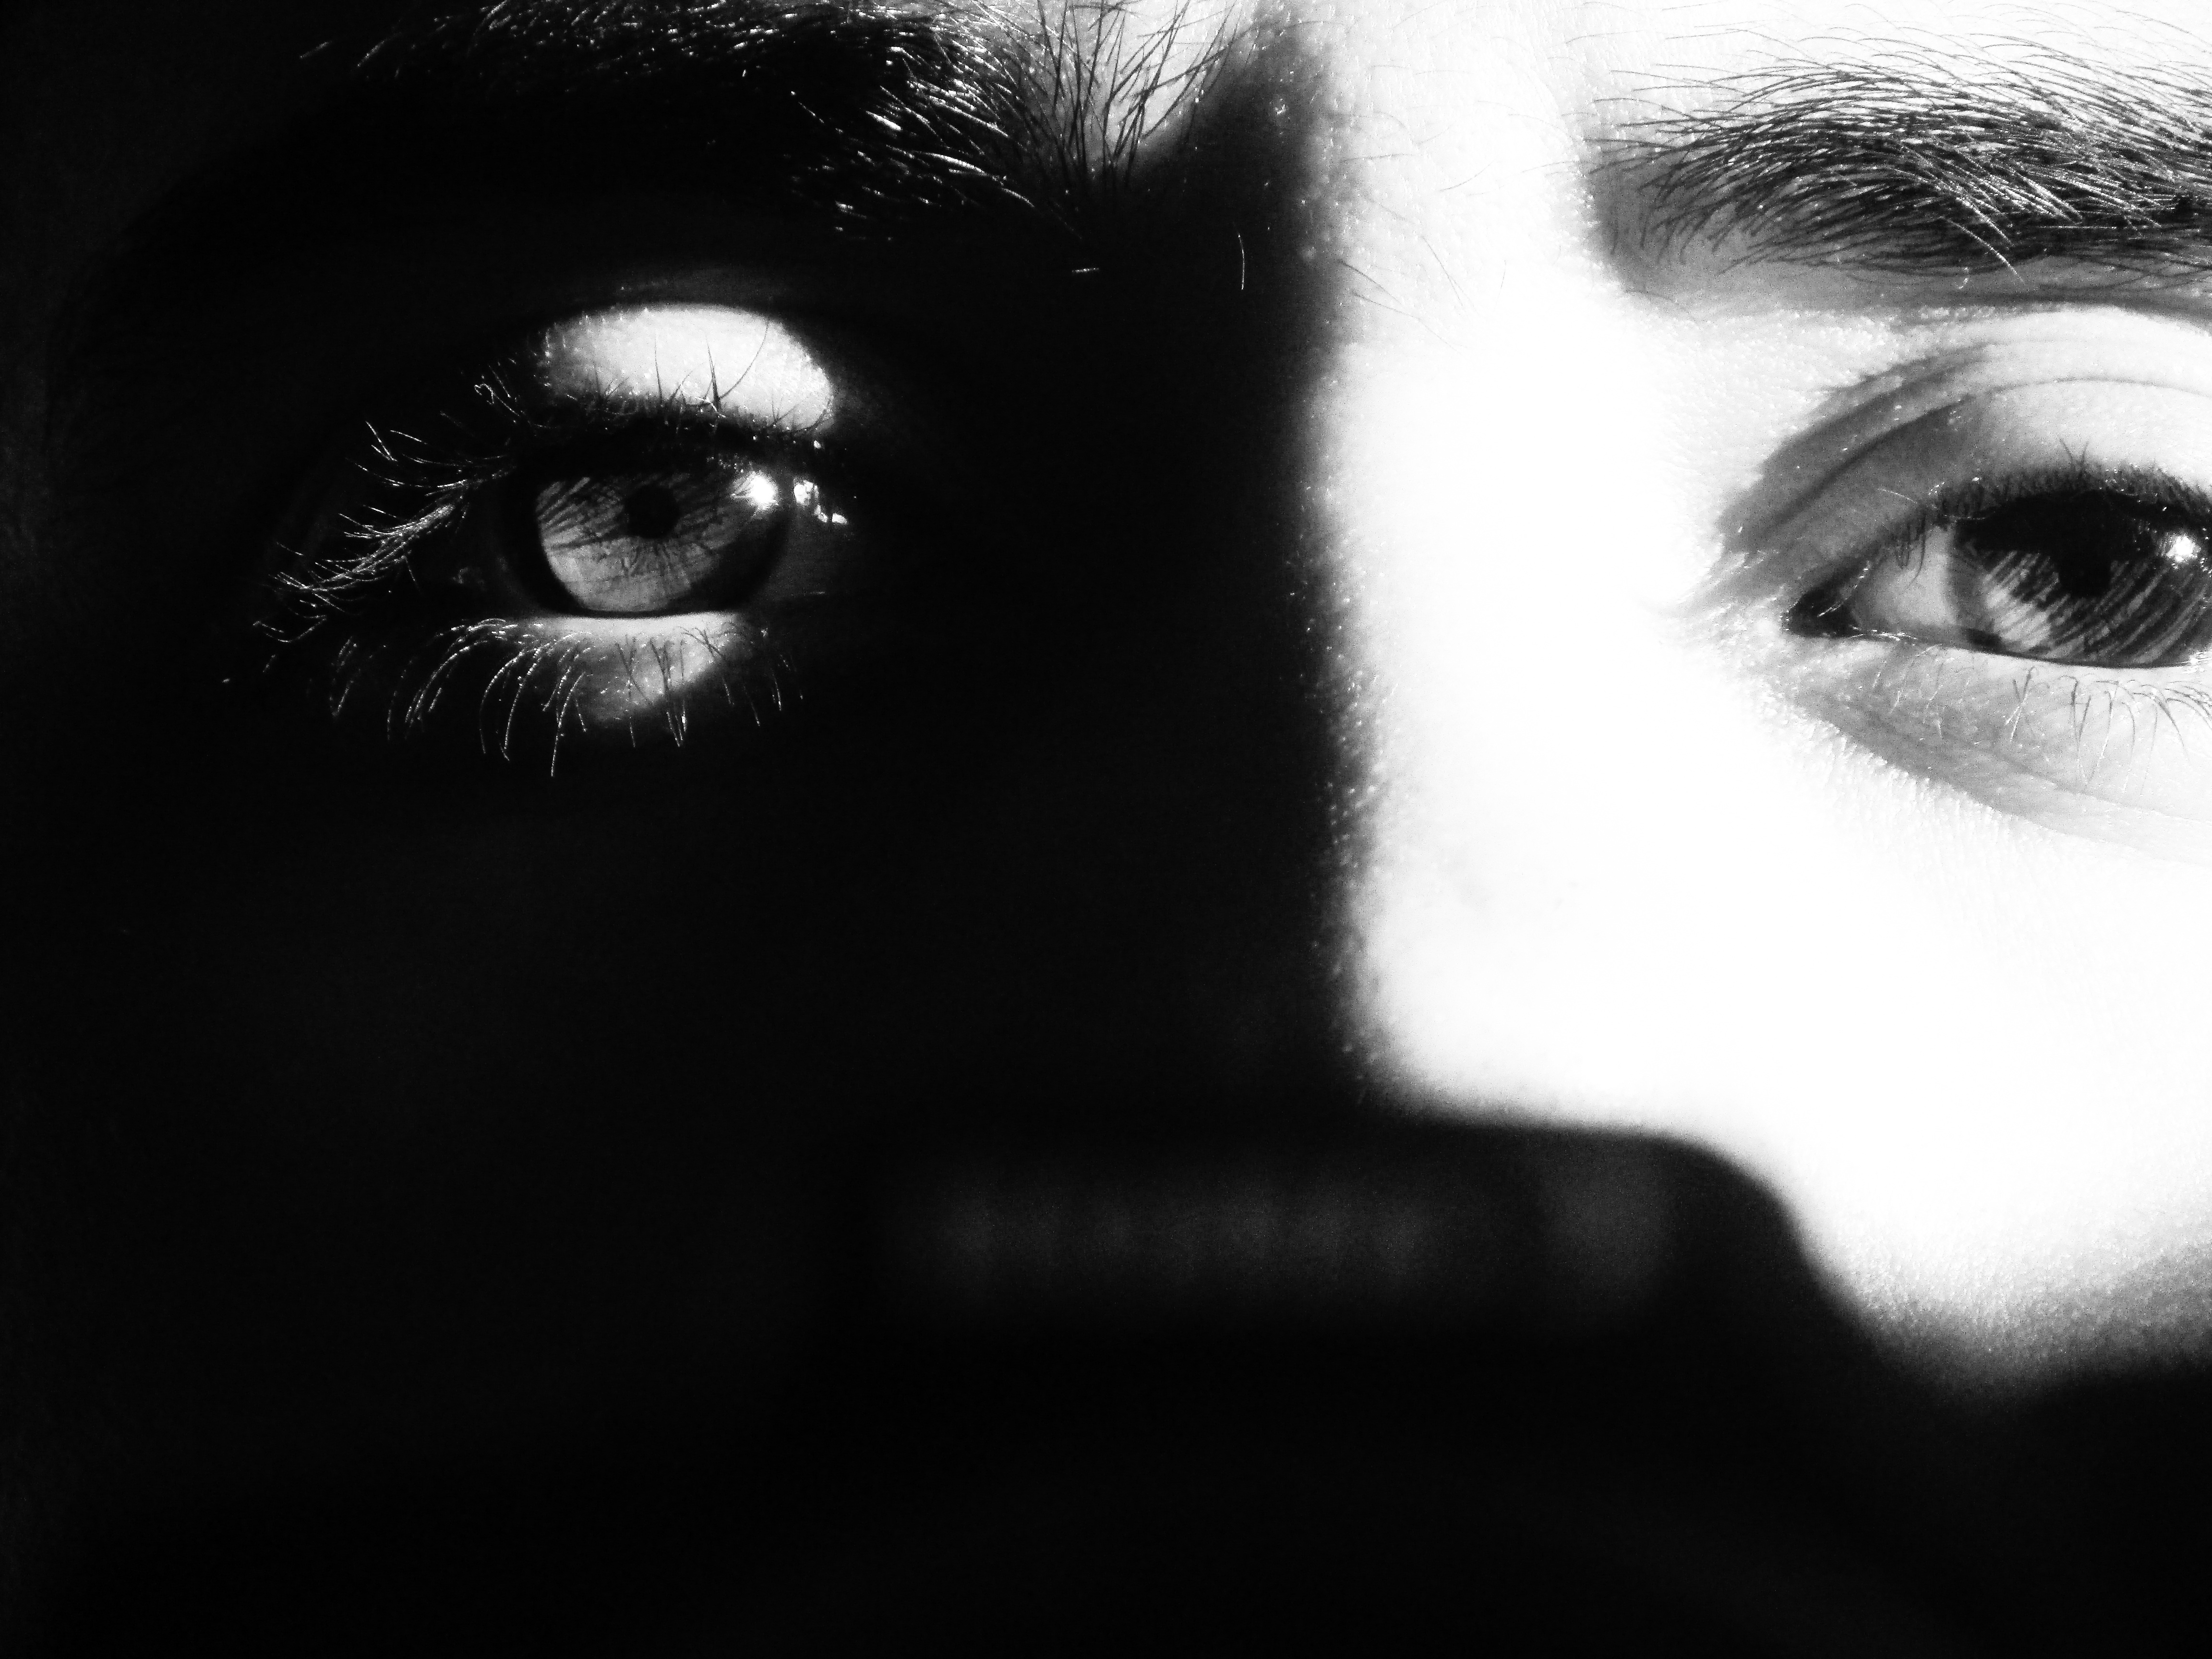
black and white, white, photography, thought, portrait, darkness, black, ear, monochrome, close up, human body, face, nose, eye, vision, glasses, head, look, organ, emotion, monochrome photography, film noir